Ray LaMontagne

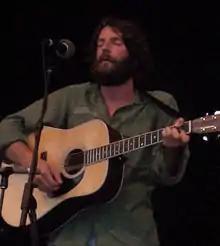
LaMontagne at Prospect Park, Jul 12, 2006

Raymond Charles Jack LaMontagne (born June 18, 1973) is an American singer-songwriter and musician. LaMontagne has released nine studio albums: "Trouble", "Till the Sun Turns Black", "Gossip in the Grain", "God Willin' & the Creek Don't Rise", "Supernova", "Ouroboros", "Part of the Light", "Monovision", and "Long Way Home". He was born in New Hampshire and was inspired to create music after hearing an album by Stephen Stills. Critics have compared LaMontagne's music to that of Otis Redding, Ryan Adams, Beck, Pink Floyd, The Band, Van Morrison, Nick Drake and Tim Buckley.